St. John's Fortress, Šibenik

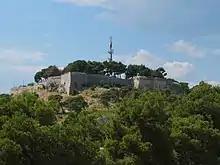
St. John's Fortress

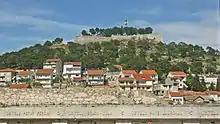
View from the bottom of the hill

St. John's Fortress (also known as Tanaja; Croatian: Tvrđava sv. Ivana) is an early modern fortress in Šibenik, Croatia, situated atop a hill north of the city's historical center. Named after a medieval church dedicated to St. John the Baptist that had stood there from at least 1444, the fortress, together with the adjacent Barone Fortress, was built during the Cretan War and successfully repelled consecutive Ottoman attacks in 1646 and 1647. A local name for the fortress, Tanaja, comes from one of its structures, a plier-shaped outwork, or tenaille (Italian "tenaglia").